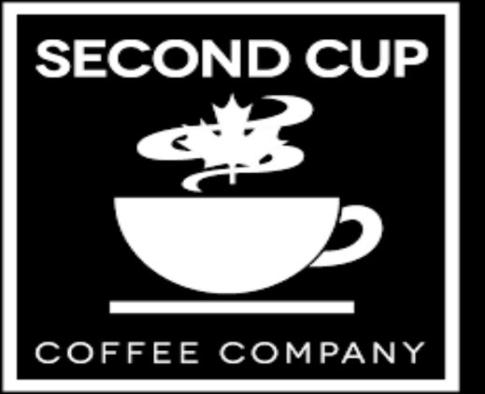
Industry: Food